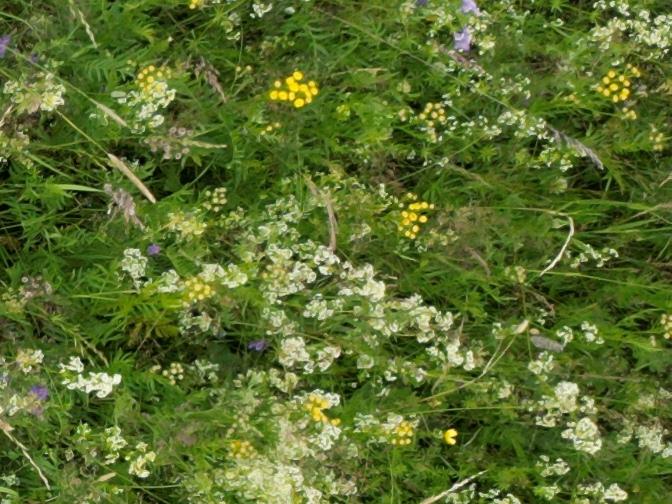
Flowers visible: yarrow flowers,  daisy flowers, yarrow flowers, yarrow flowers, yarrow flowers, yarrow flowers, yarrow flowers, yarrow flowers, yarrow flowers, yarrow flowers, yarrow flowers, yarrow flowers, yarrow flowers, yarrow flowers